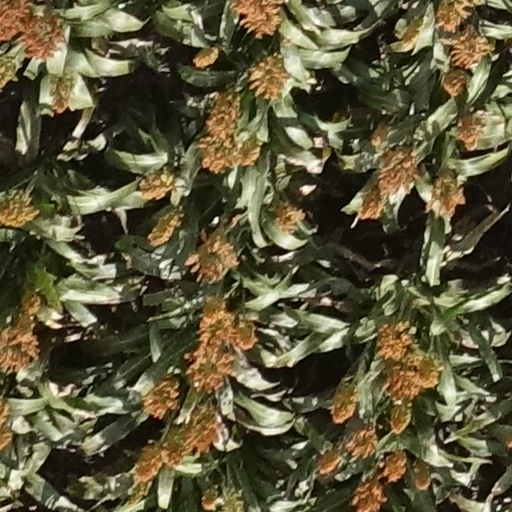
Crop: sorghum